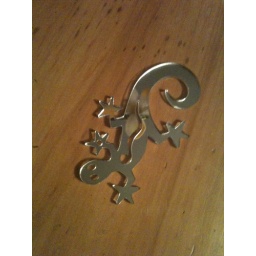
Took a photo of a hibiscus flower reflected in a glass gecko